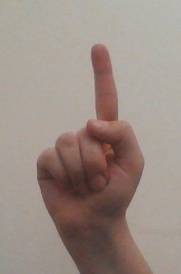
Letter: bb